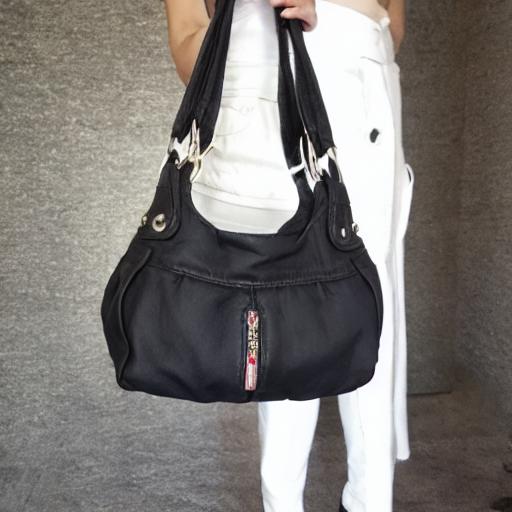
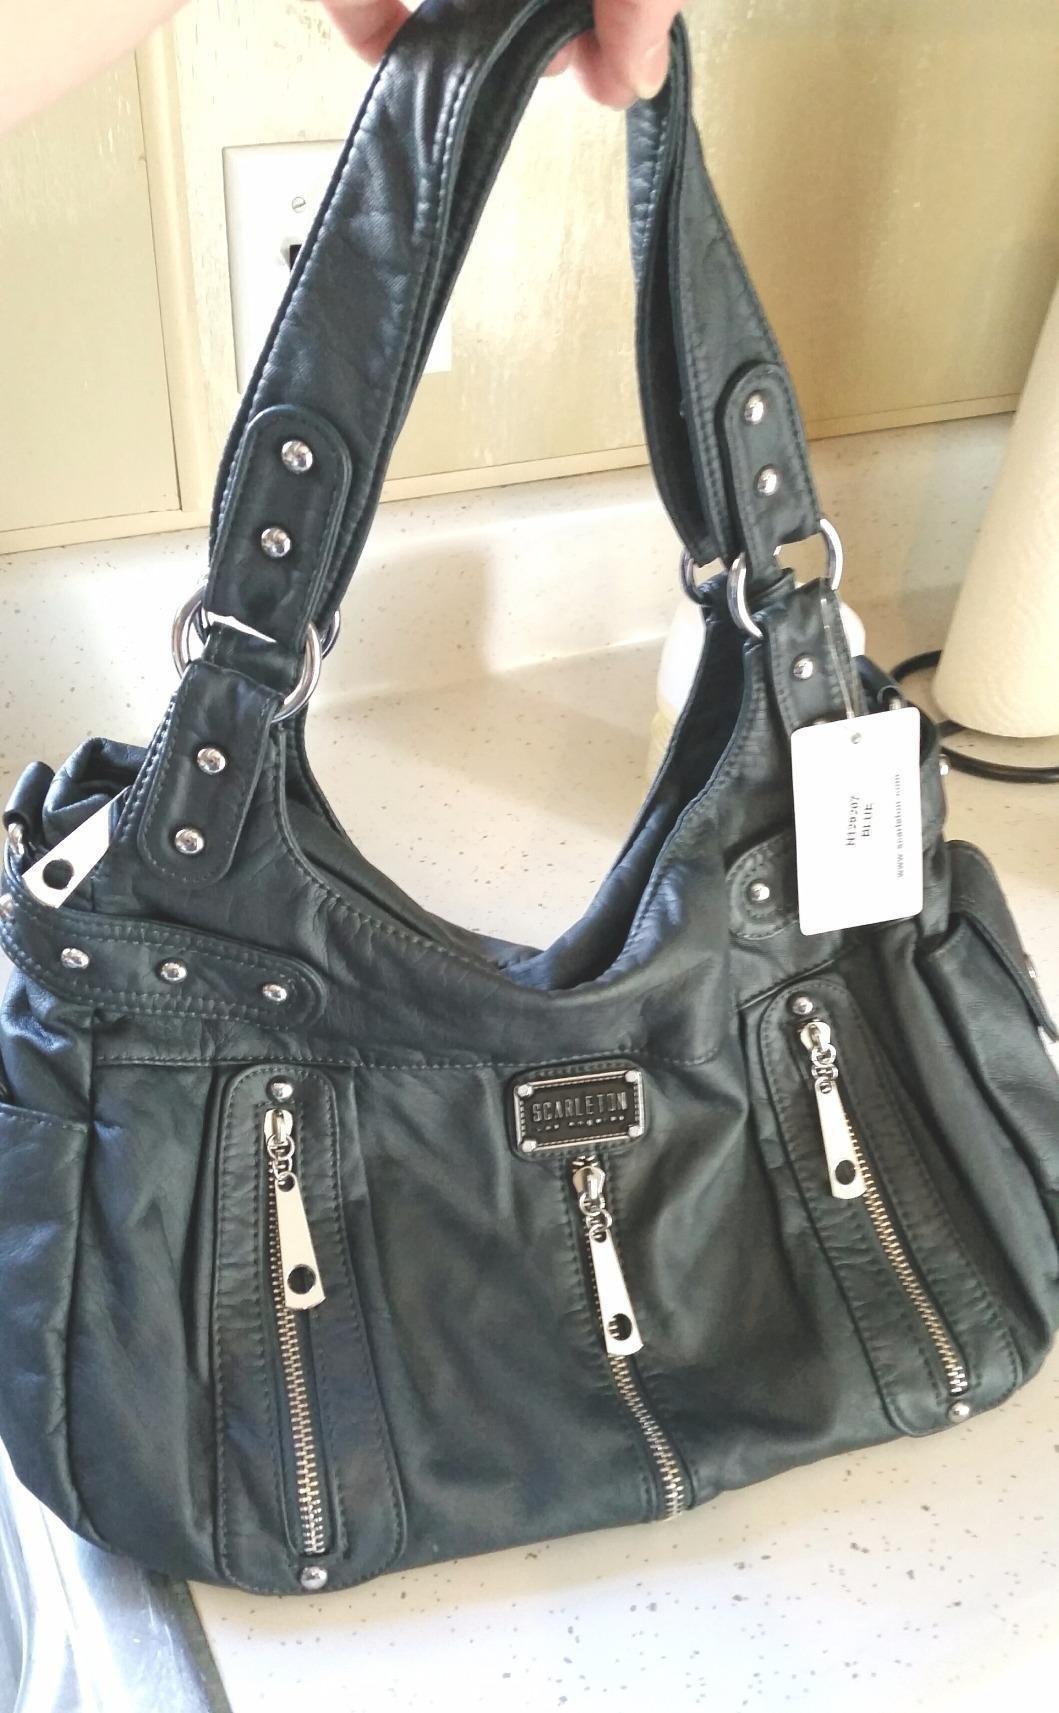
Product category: accessories_handbag
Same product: no